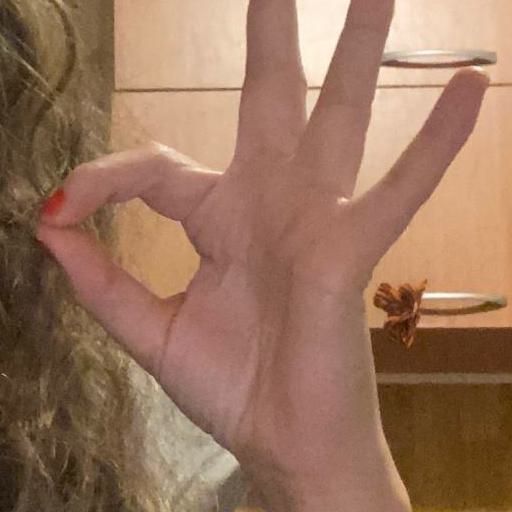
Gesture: ok